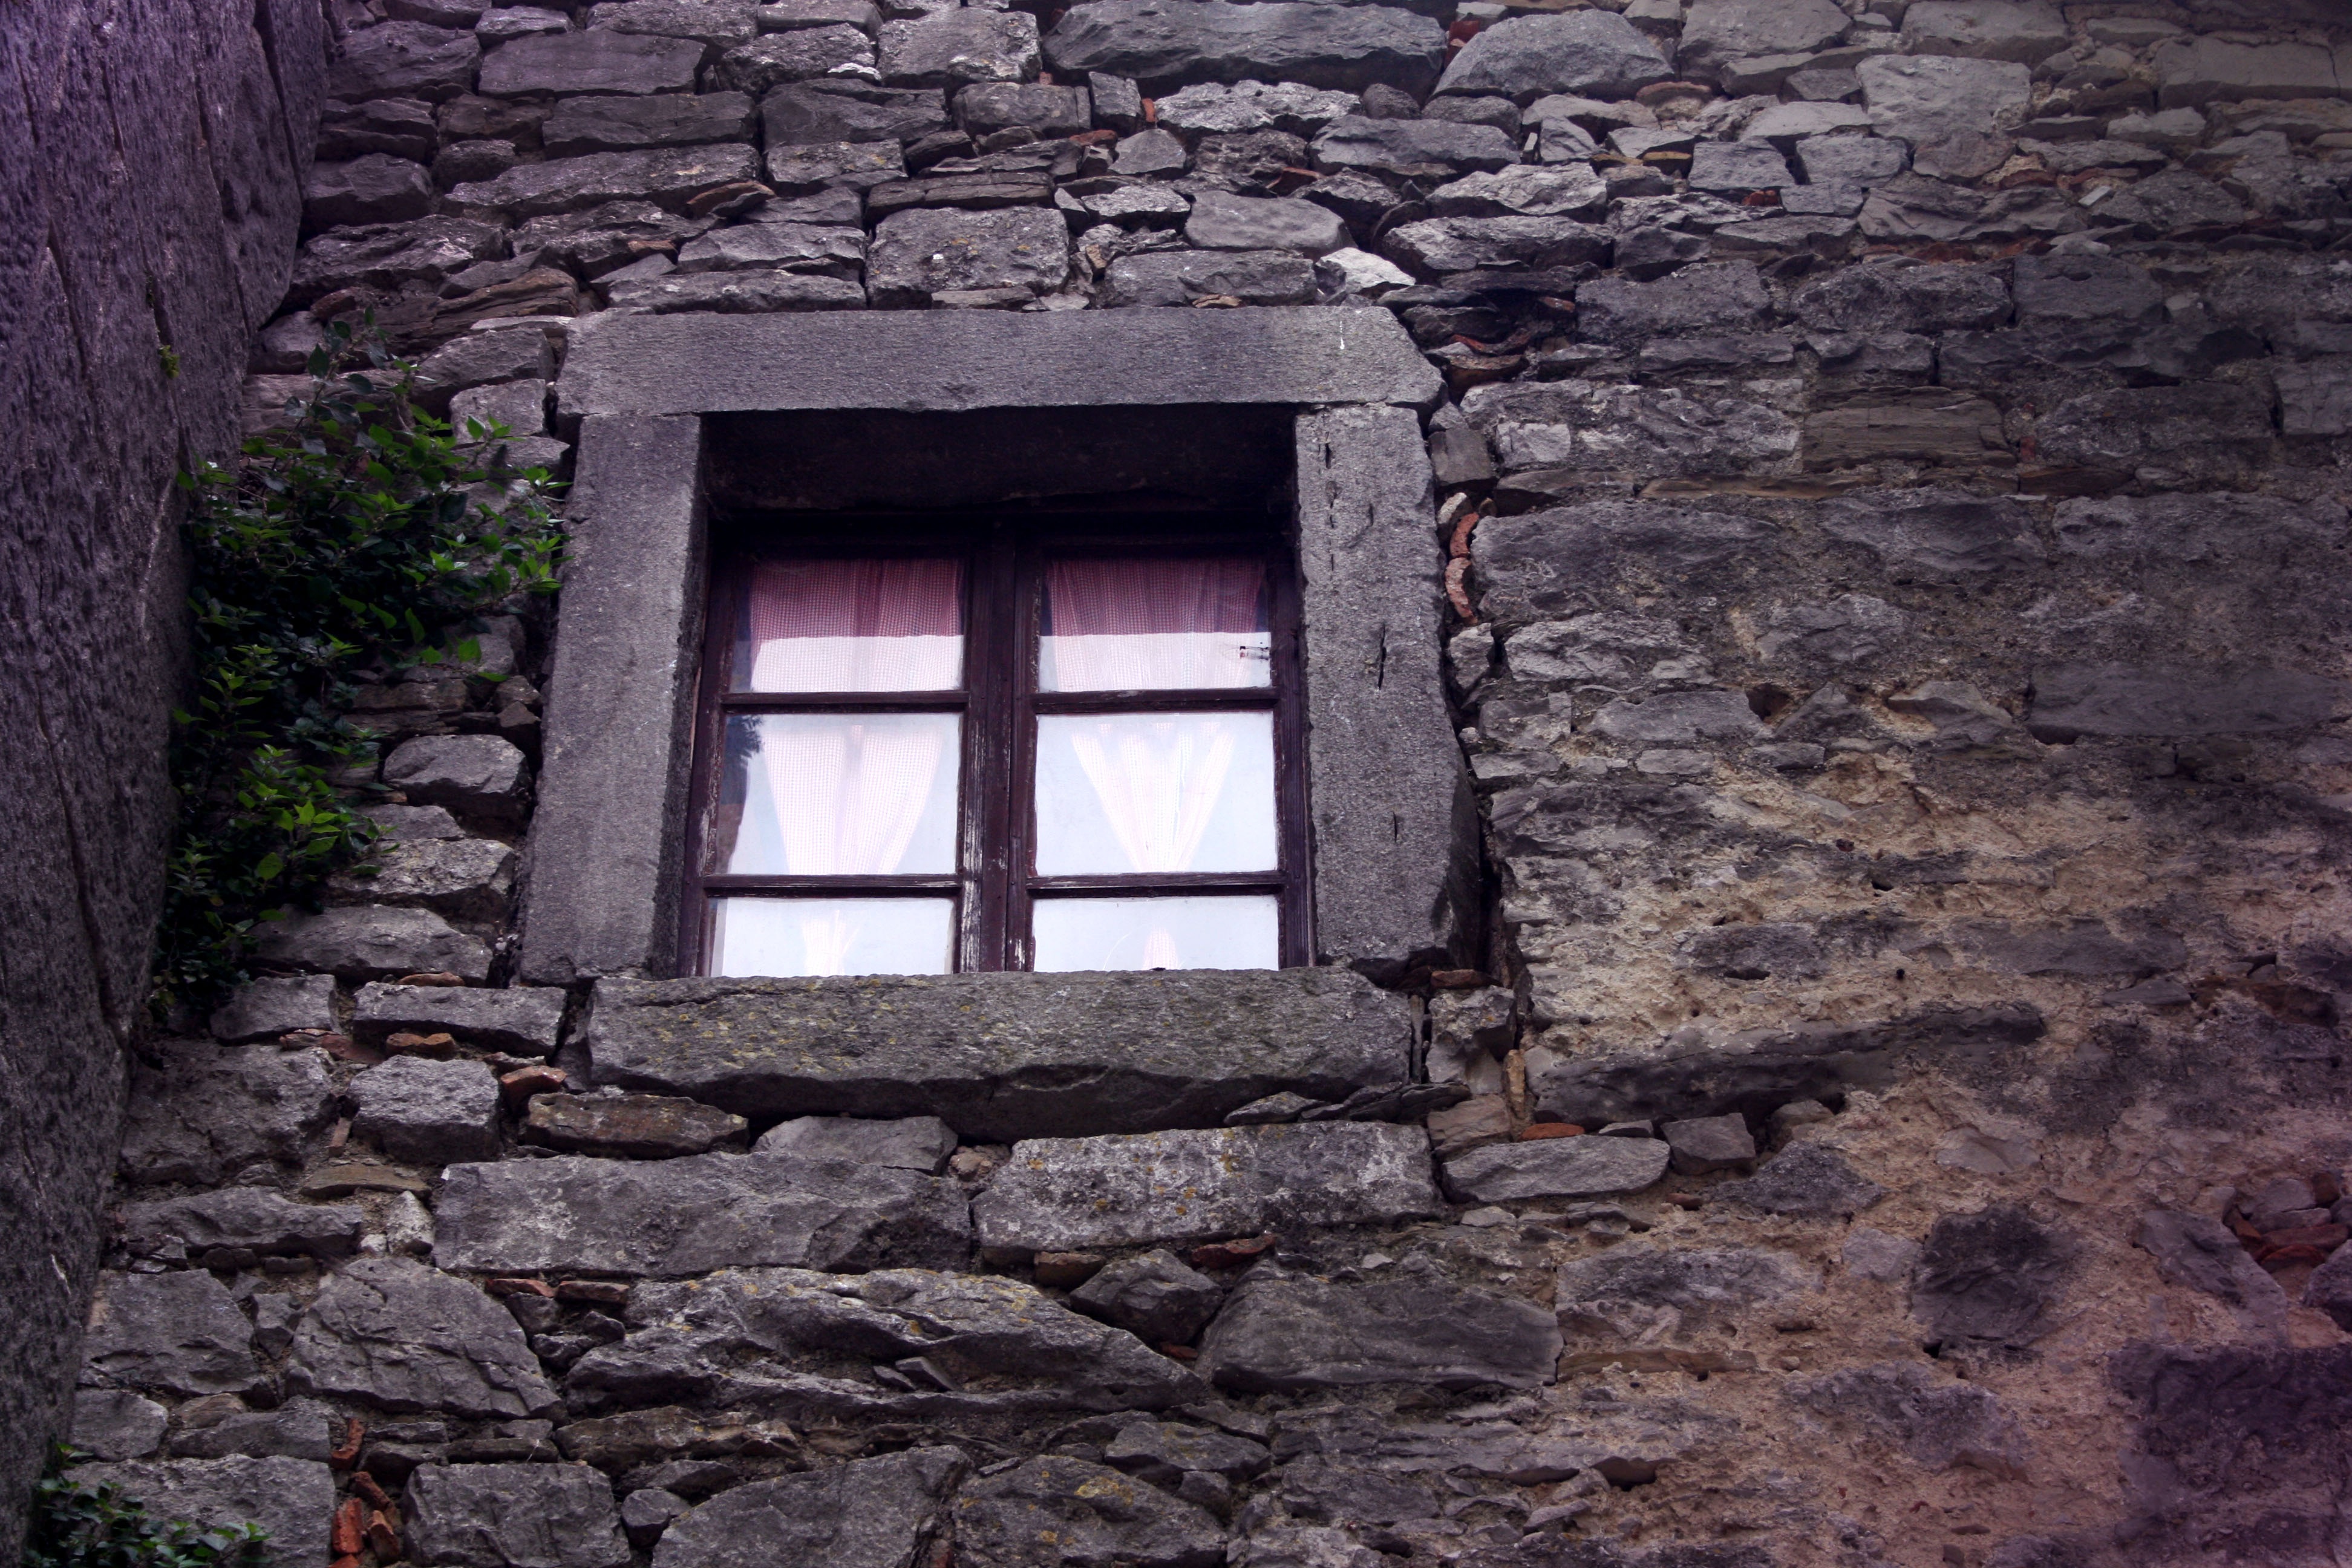
rock, wood, house, window, view, old, home, wall, brick, material, ruins, stome